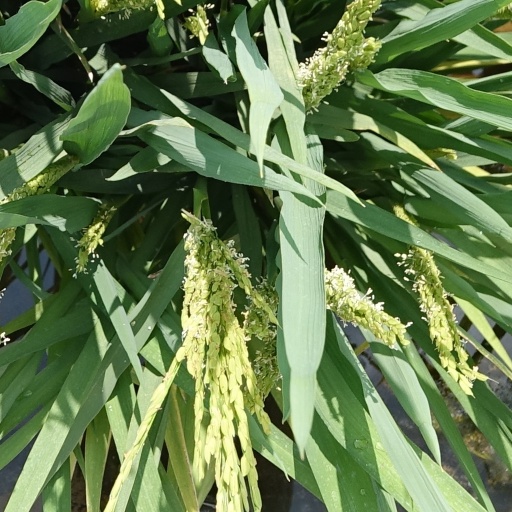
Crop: rice